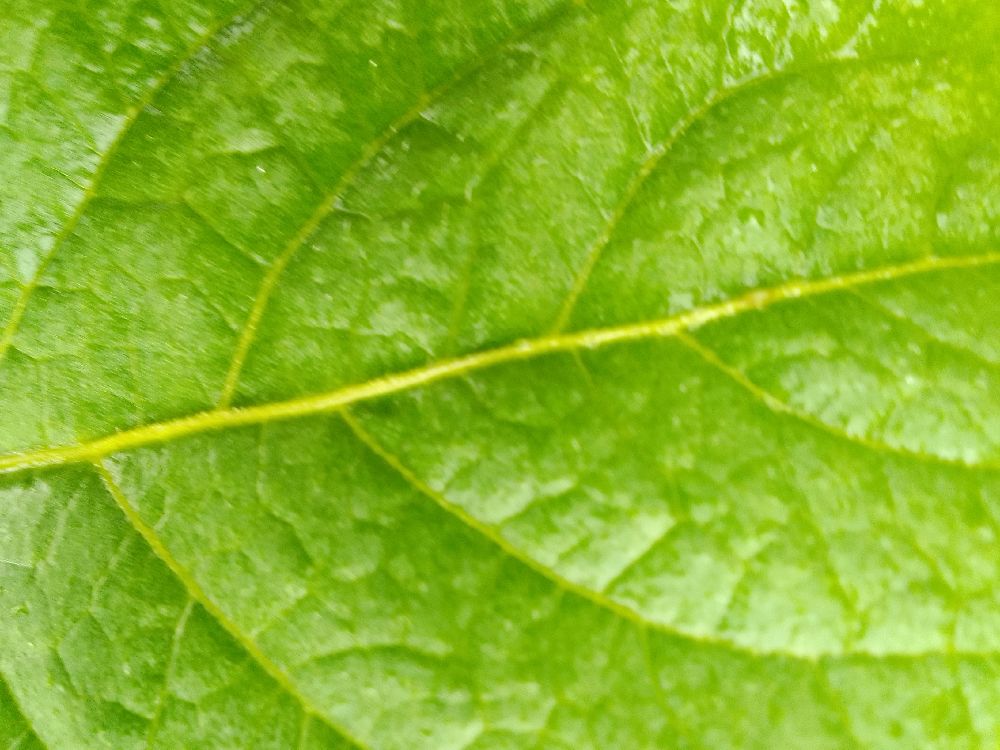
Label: Healthy